List of Amazon products and services

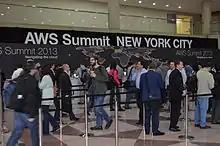
AWS Summit 2013 event in New York City

AmazonBasics is a private-label product line, mainly consisting of consumer electronics accessories, but also including home and office accessories. The line was launched in 2009.